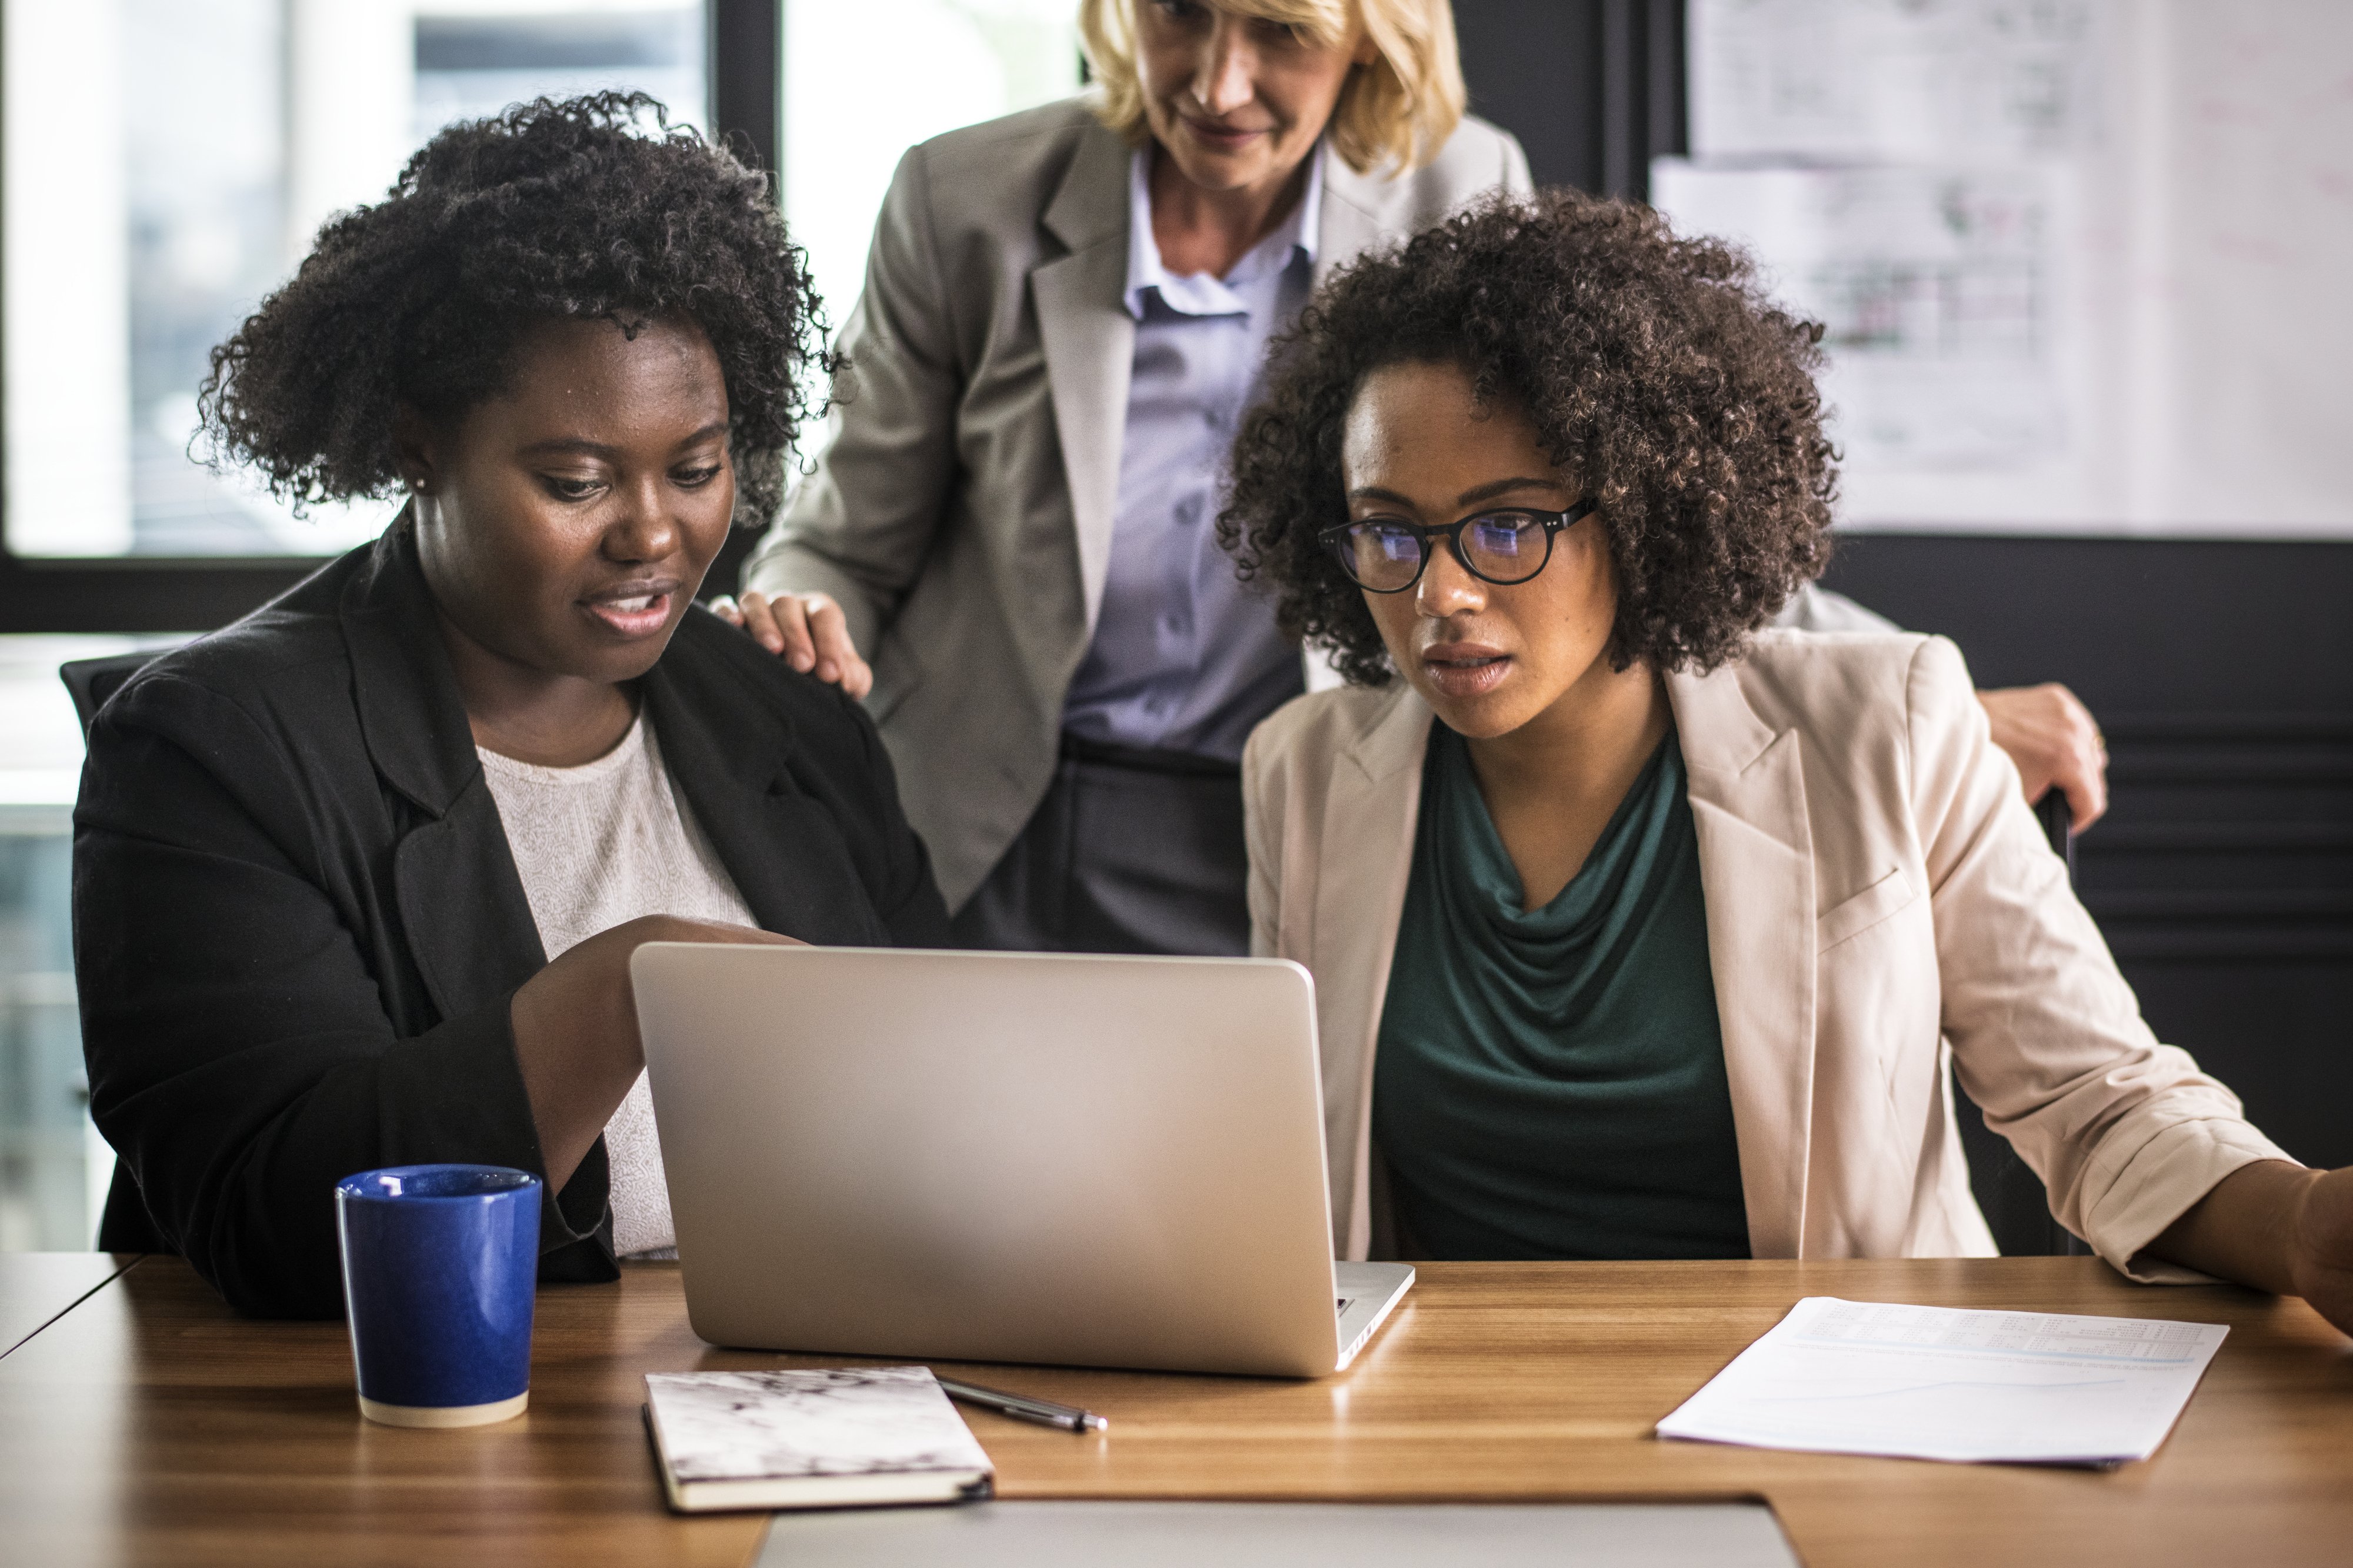
african american, african descent, afro, analyzing, beverage, black people, blond, brainstorming, business, businesswoman, caucasian, coffee, colleagues, communication, computer, cup, digital device, discussion, diverse, drink, european, group, helping, laptop, manager, meeting, mug, notebook, office, partnership, people, planning, preparation, strategy, successful, talking, team, teamwork, technology, together, togetherness, training, westerner, wireless, women, work, working, job, conversation, learning, student, white collar worker, collaboration, employment, adaptation, room, event